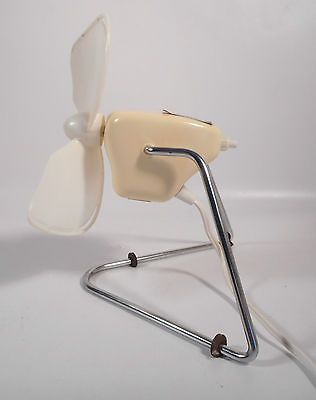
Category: fan